One Thousand and One Nights

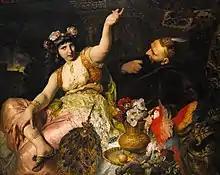
Scheherazade and Shahryar by Ferdinand Keller, 1880

The main frame story concerns Shahryār, a king who ruled an empire that stretched from Persia to India. Shahryār is shocked to learn that his brother's wife is unfaithful. Discovering that his own wife's infidelity has been even more flagrant, he has her killed. In his bitterness and grief, he decides that all women are the same. Shahryār begins to marry a succession of virgins only to execute each one the next morning, before she has a chance to dishonor him.